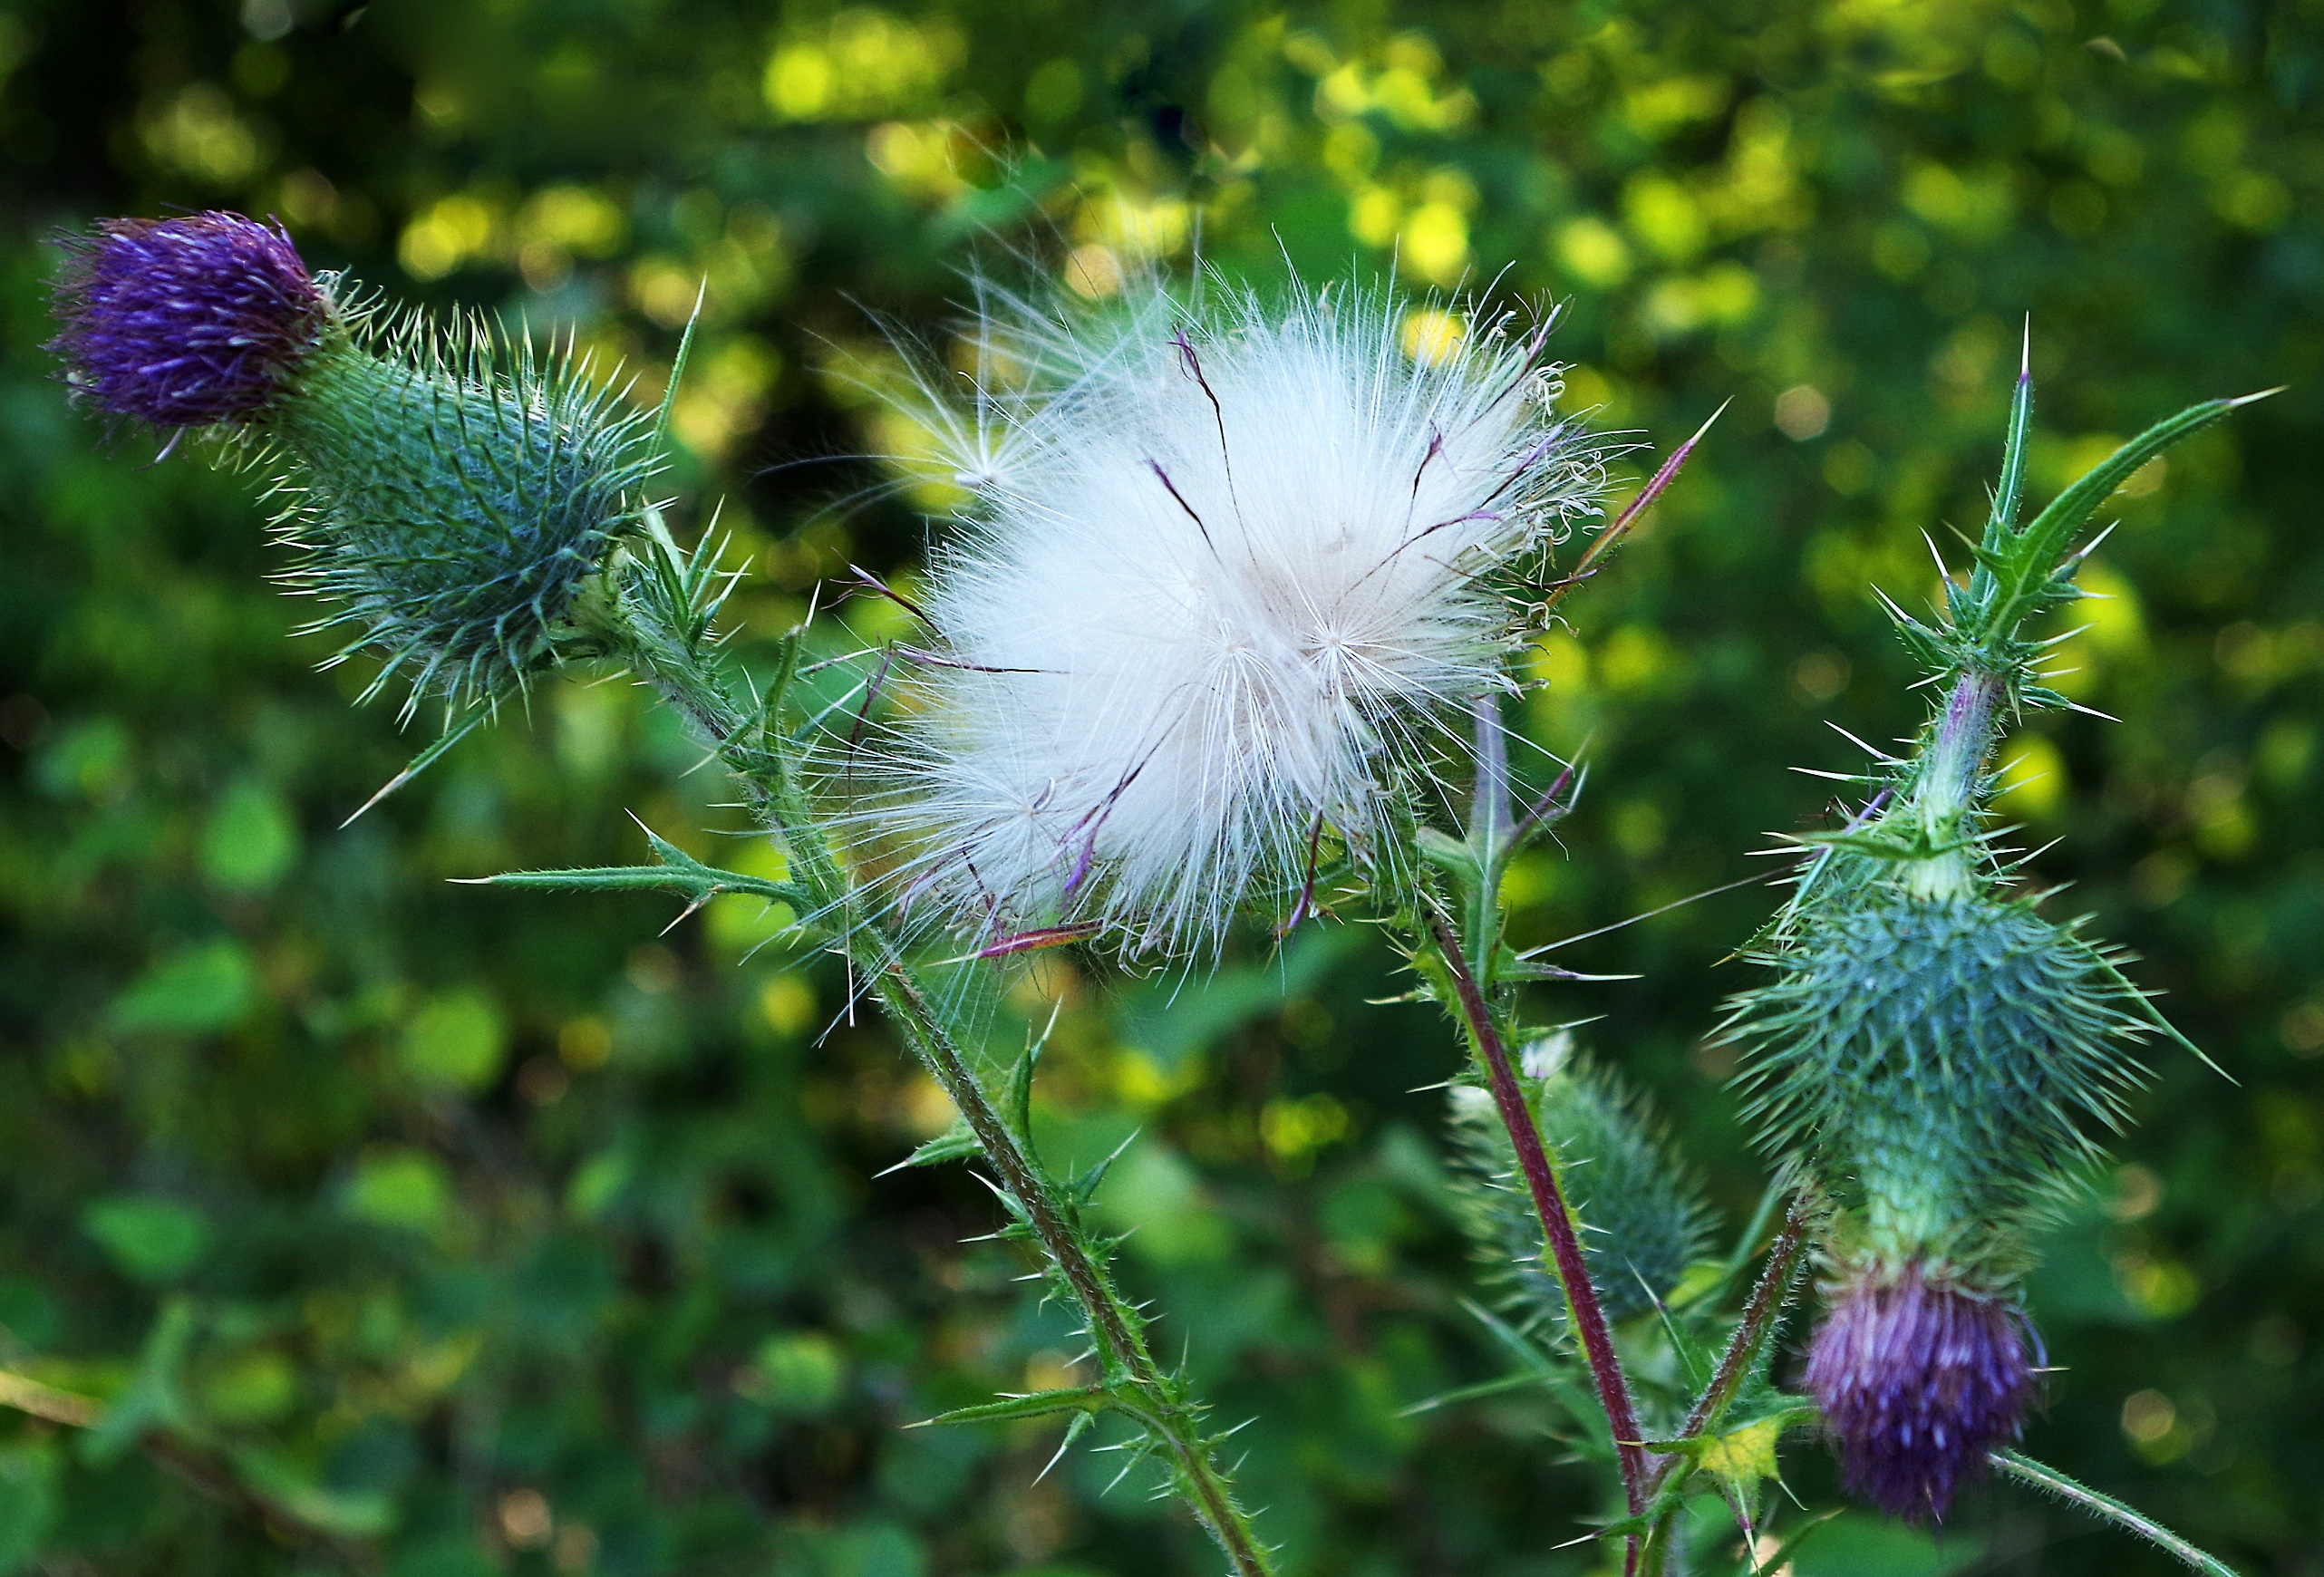
nature, grass, plant, photography, meadow, dandelion, prairie, flower, green, botany, flora, wildflower, close up, thistle, macro photography, flowering plant, daisy family, silybum, grass family, plant stem, land plant